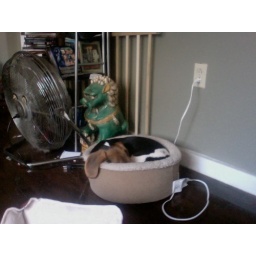
Ruby in the electric cat bed